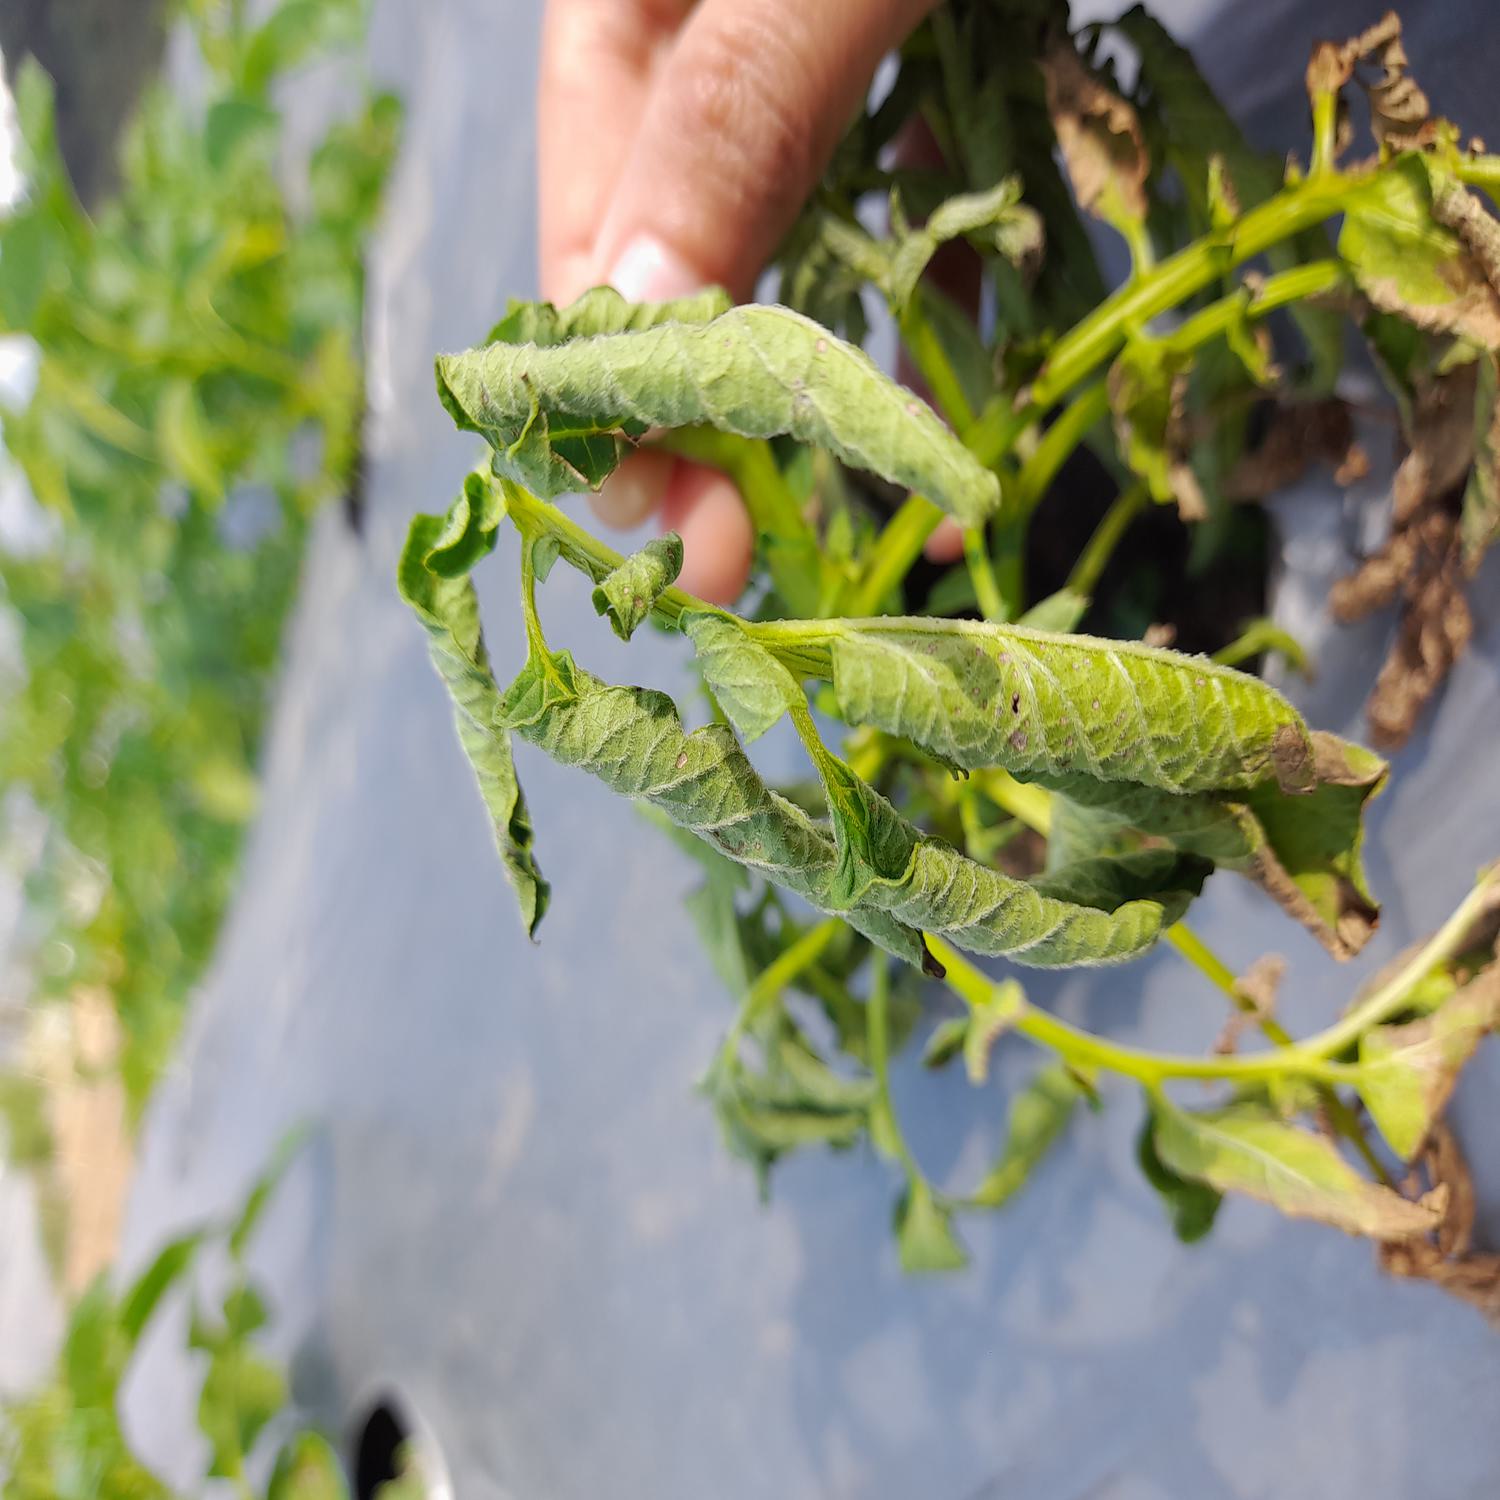
Etiqueta: Pudricion_Parda